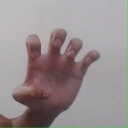
अक्षर: झ